Columbia, Maryland

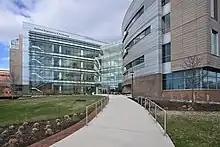
Science Engineering and Technology building at Howard Community College

Columbia's public schools are operated by the Howard County Public School System. As of the 2007–2008 school year, the following high schools served some part of Columbia: